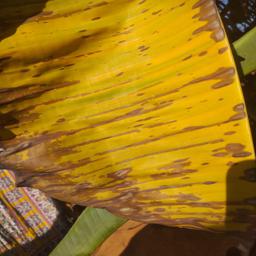
Label: MALBHOG LEAF